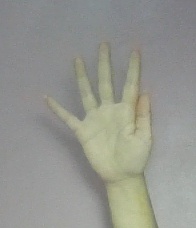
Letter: sheen